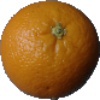
Label: Orange 1